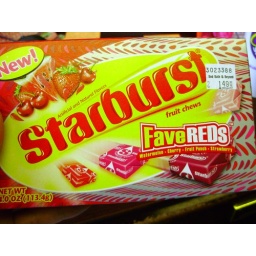
A box of Starbursts in ONLY the reds and pinks! No yellow or orange!